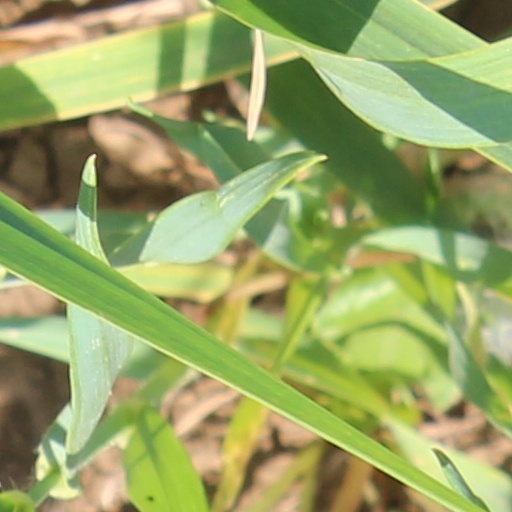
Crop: wheat